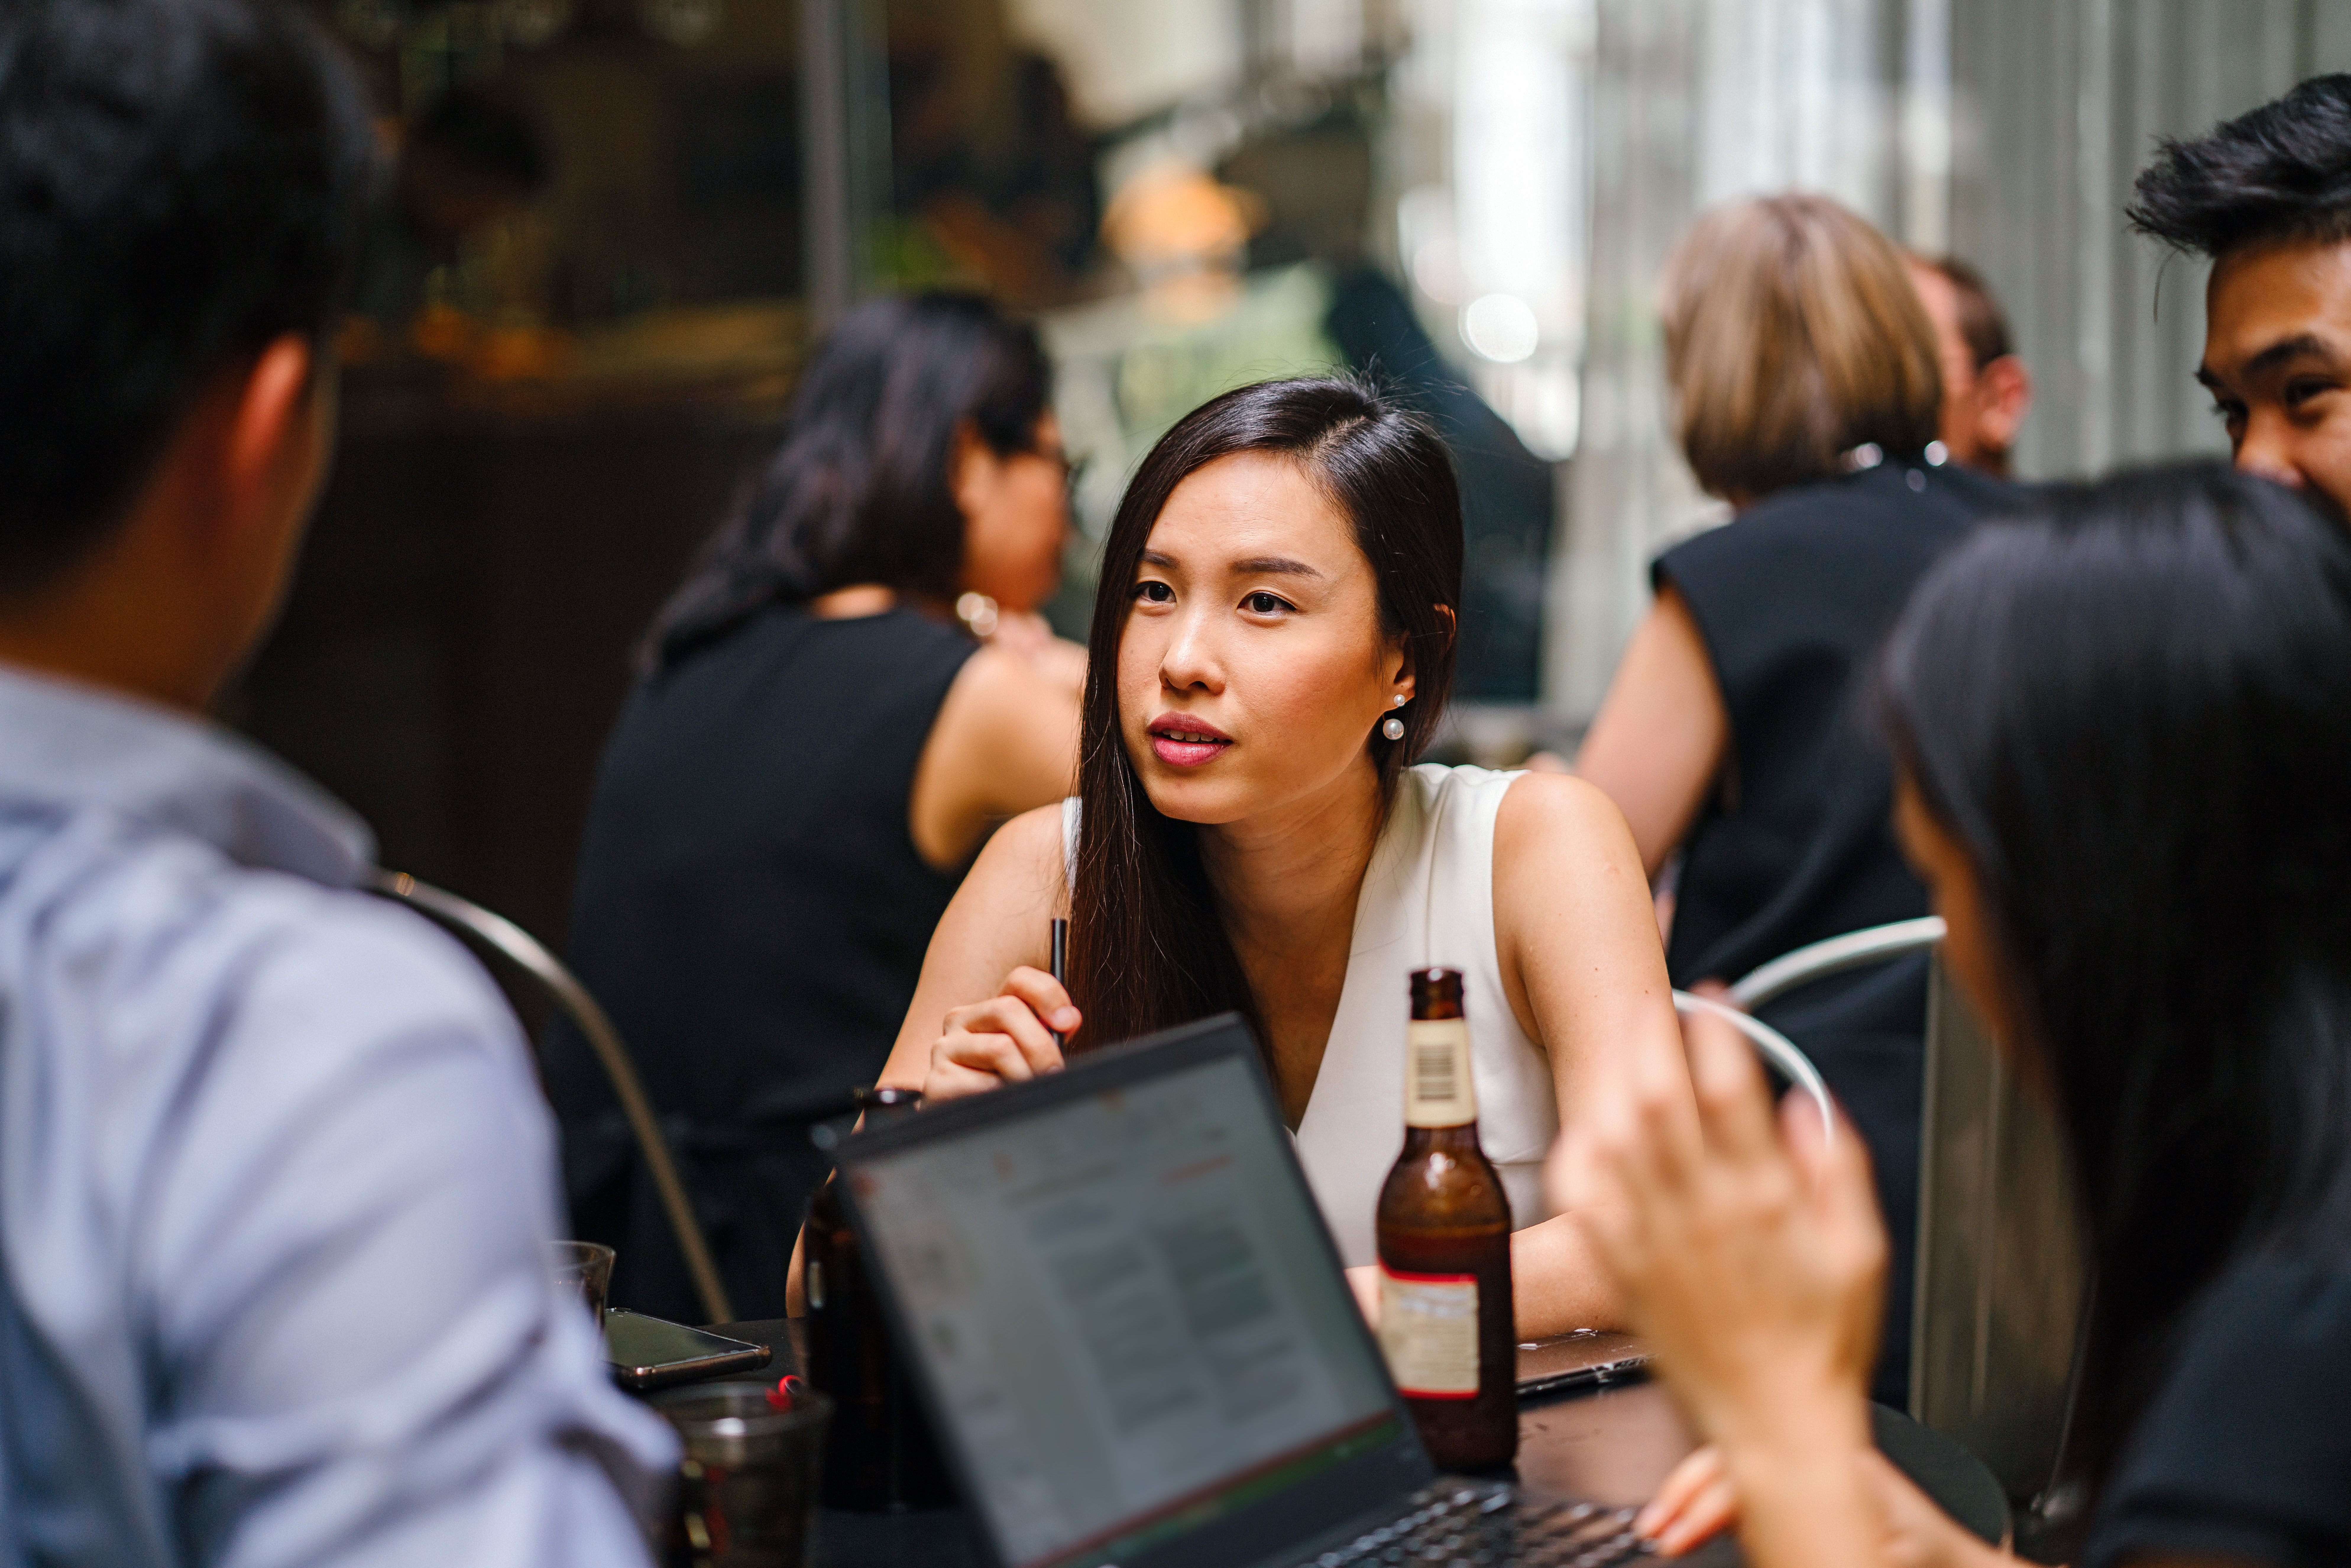
people, snapshot, crowd, event, fashion, human, street, design, infrastructure, technology, photography, city, pedestrian, tourism, conversation, road, white collar worker, performance